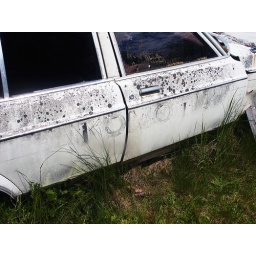
Remains of Car 5, an ex-KOMO TV car near Mt. St. Helens